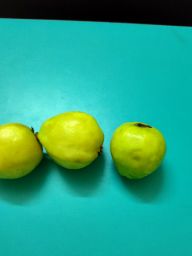
Fruit: Guava
Quality: Good